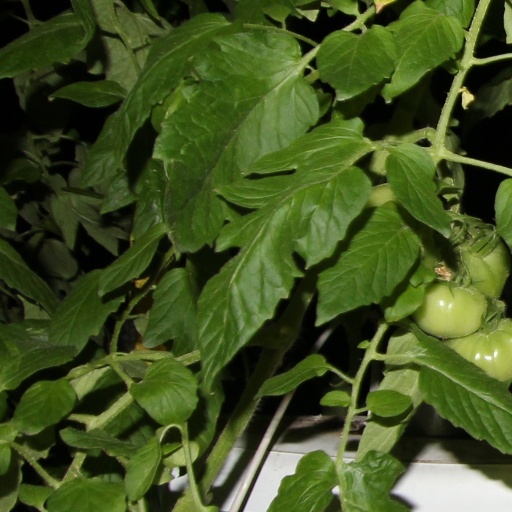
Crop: tomato